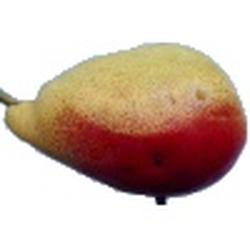
Label: Pear